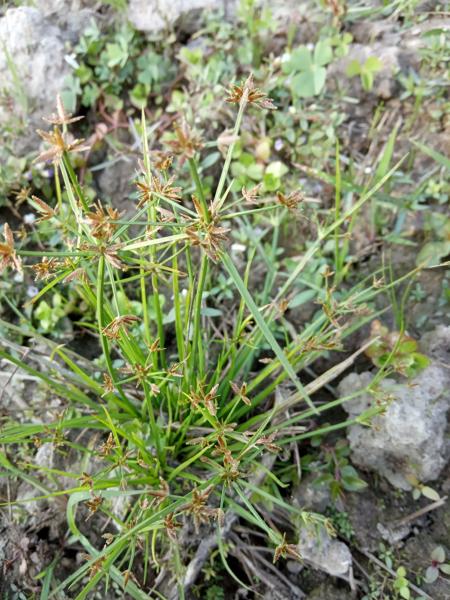
Weed species: Cyperus ochraceus